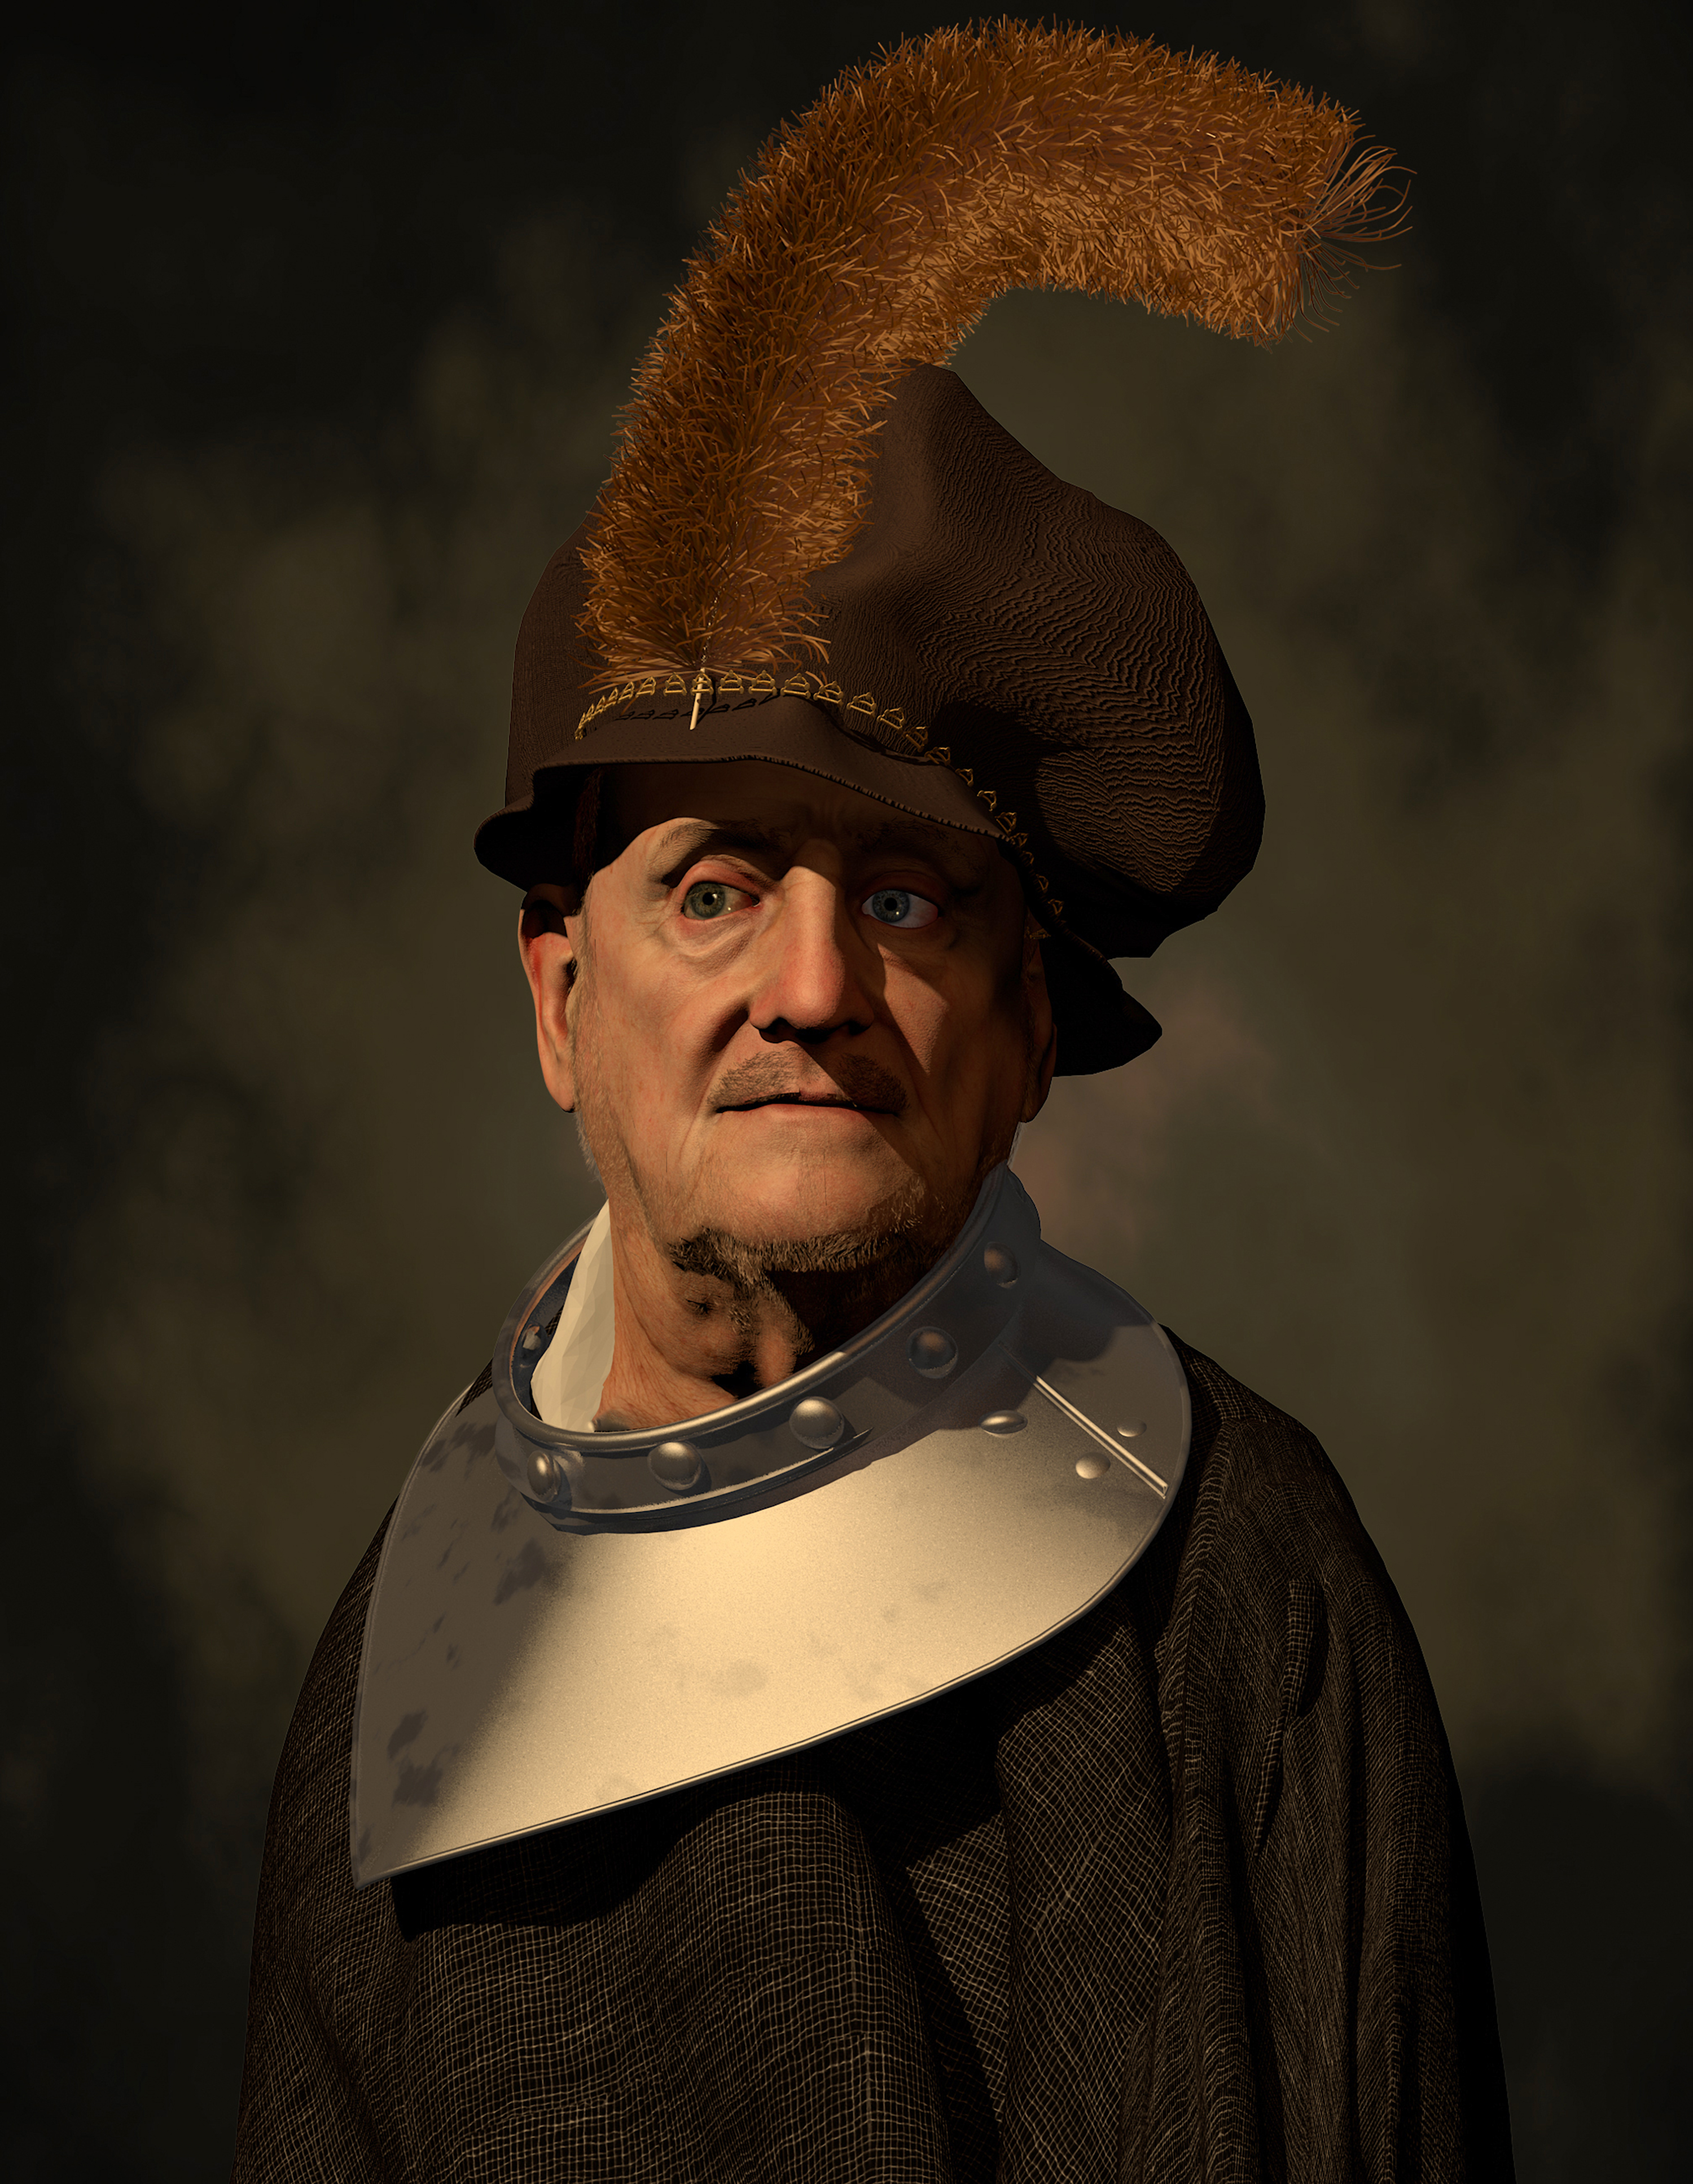
old, knight, chin, human body, sleeve, gesture, costume hat, headgear, hat, cap, collar, facial hair, art, uniform, fashion accessory, monarch, event, formal wear, portrait, armour, military person, Victorian fashion